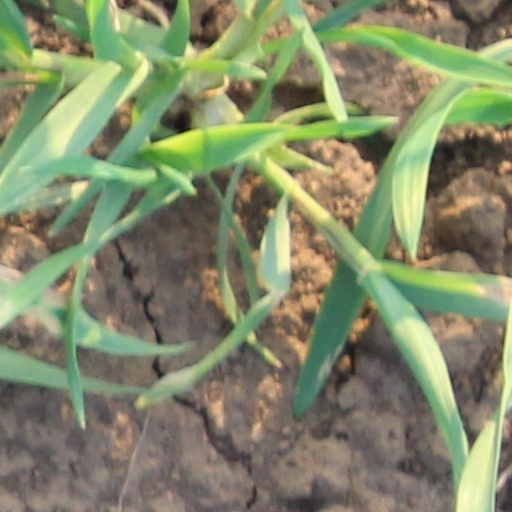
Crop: wheat